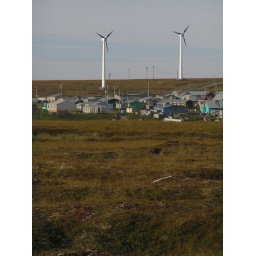
Wind turbines tower over the village they power on the west coast of Alaska